Gabriël Çulhacı

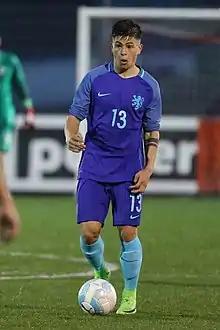
Culhaci playing for Netherlands under-18 against Austria

On 21 March 2017, Çulhacı was called to under-18 national team as a replacement for Tyrell Malacia for a friendly match against Austria.